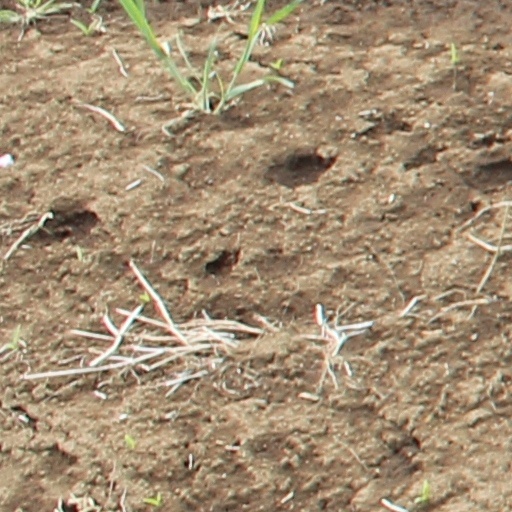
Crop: wheat